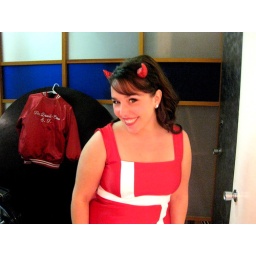
She's awfully cute here, but wait until you see her with an orange peel mustache later in the set!